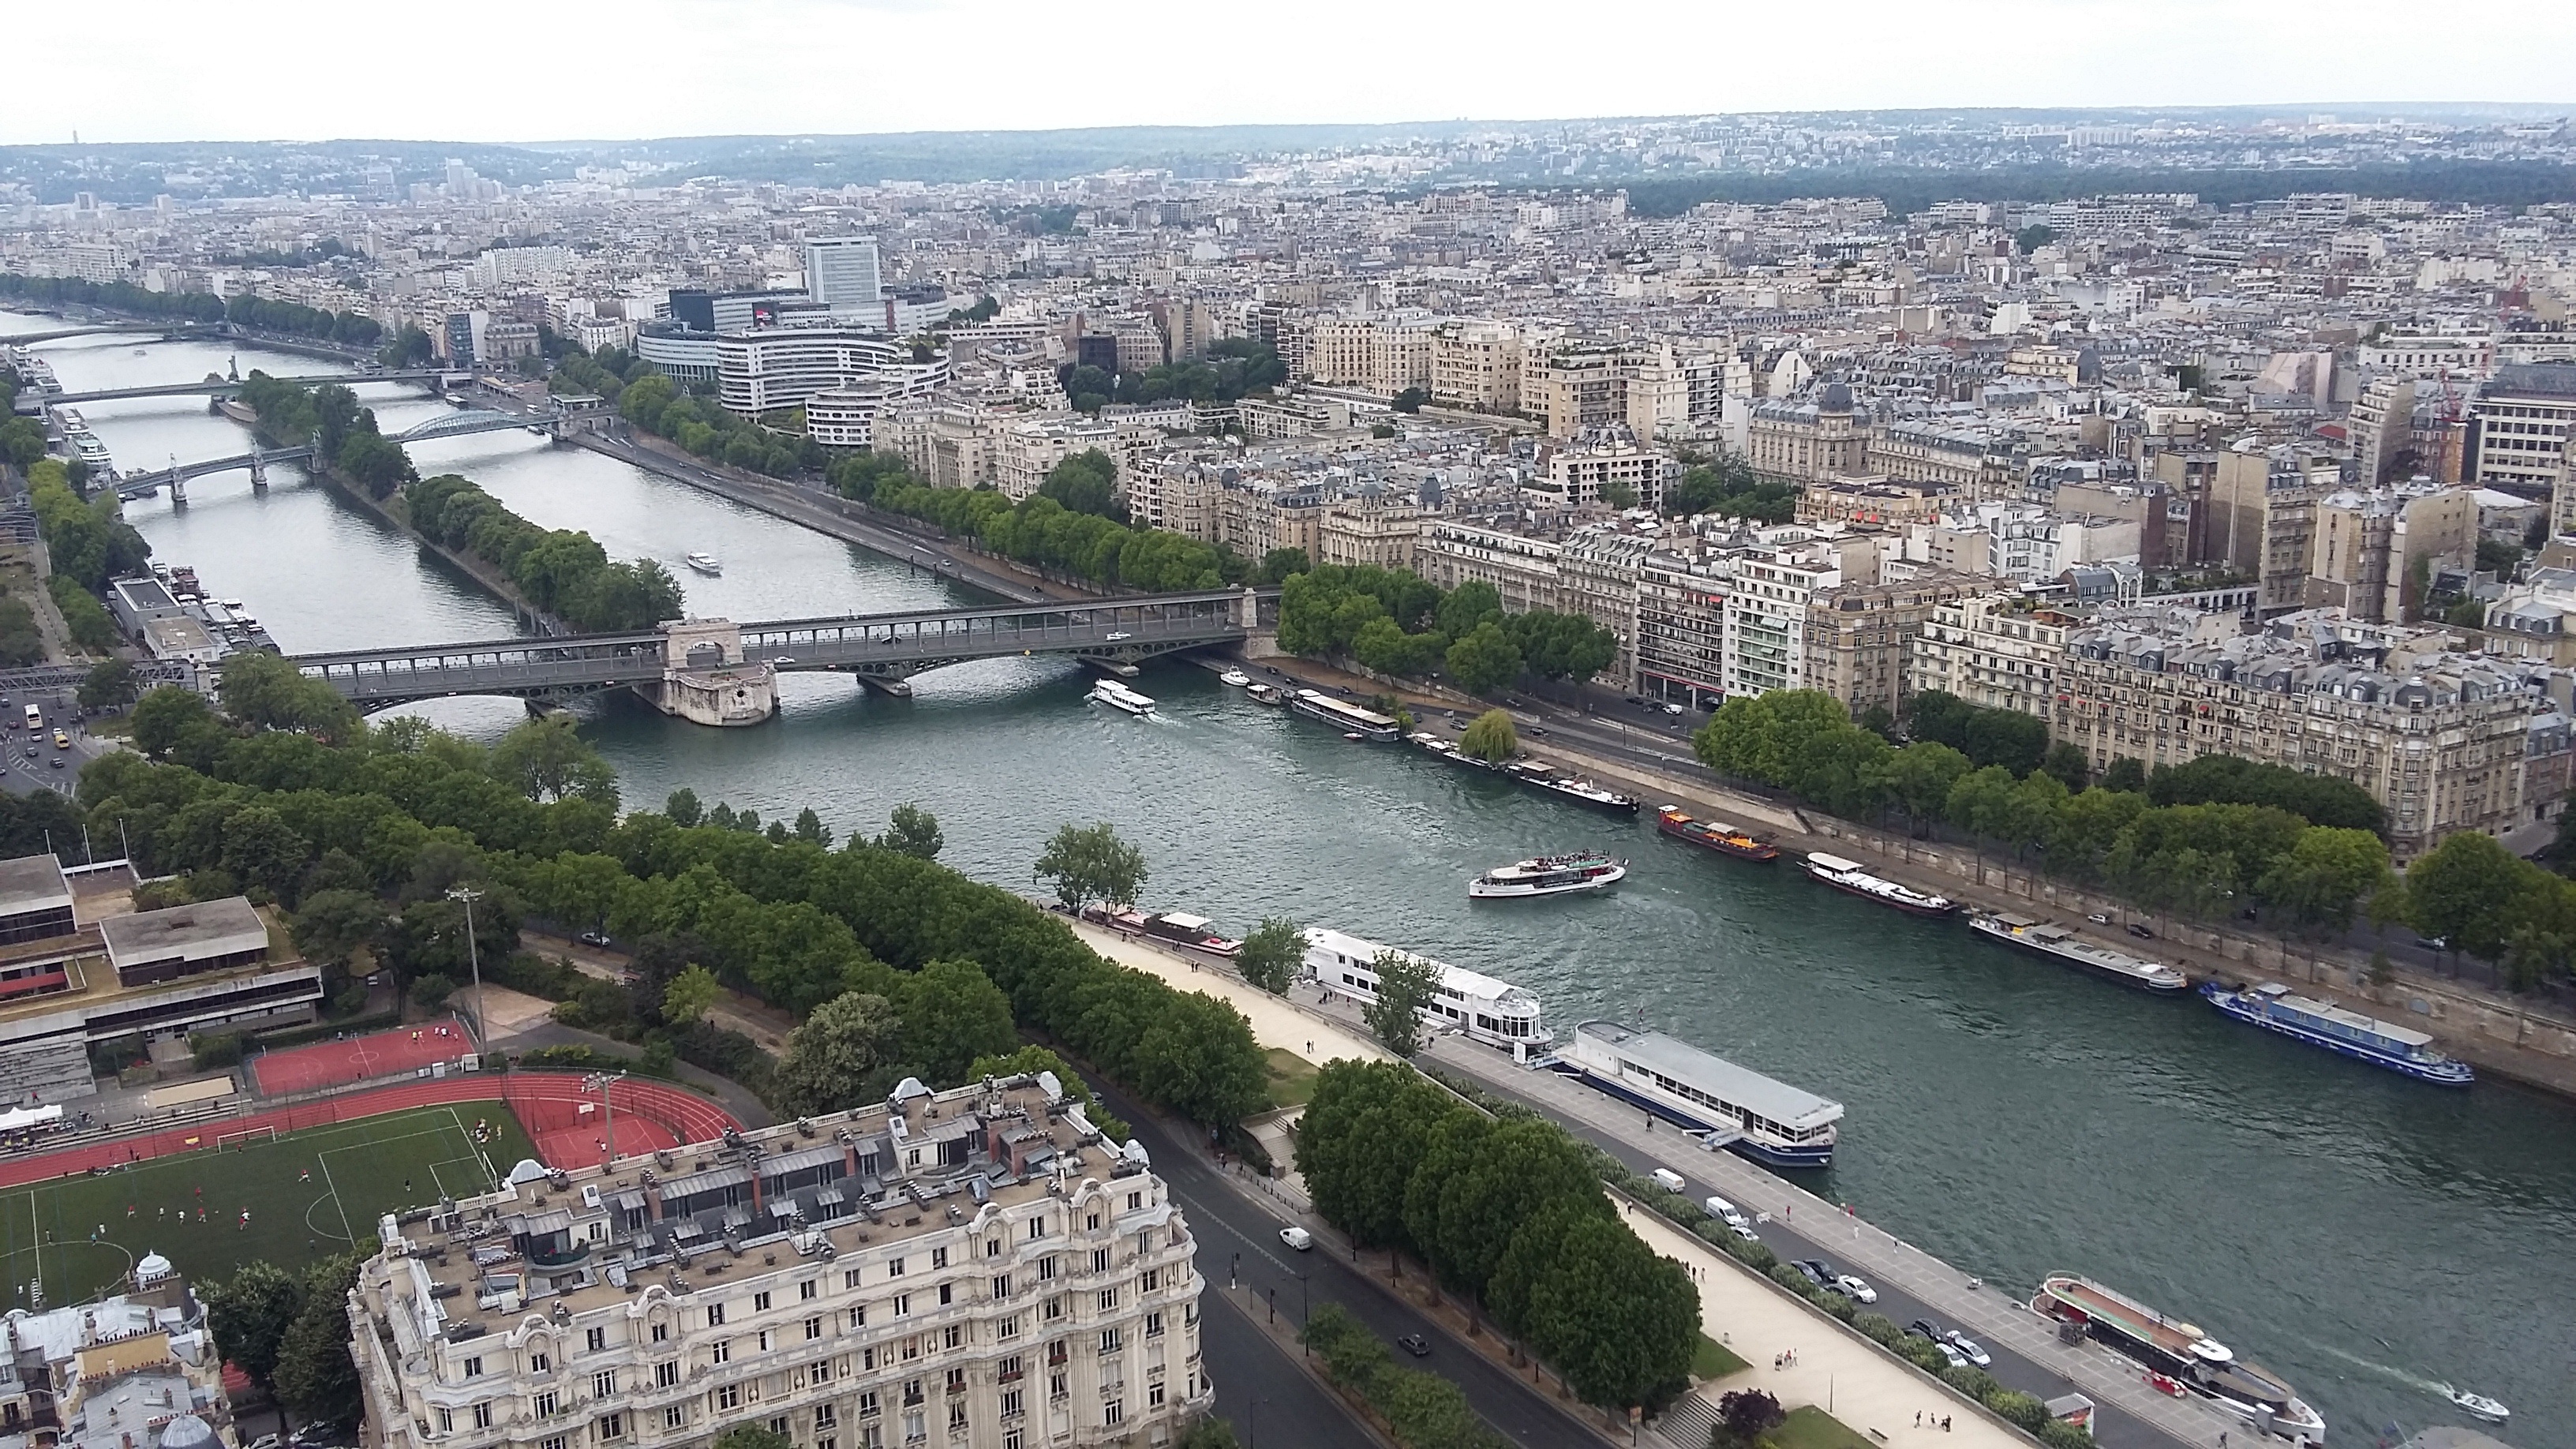
photography, town, view, city, paris, river, canal, cityscape, panorama, france, waterway, tour eiffel, bird's eye view, aerial photography, residential area